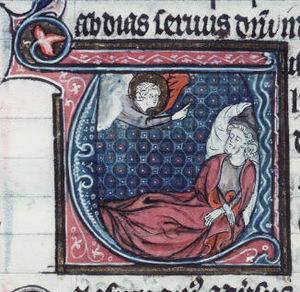
Obadias' Bog
Gud kommer til Obadja i hans drøm,, fransk manuskriptillustration fra 1200-tallet
Obadias' bog med sine blot 21 vers, er Obadias´ bog den korteste bog i Det Gamle Testamente. Bogen, der et profetisk skrift, er ikke overraskende skrevet af profeten Obadias, som er den 4. af De tolv små profeter. Man mener, at bogen er fuldført omkring 607 f.Kr.